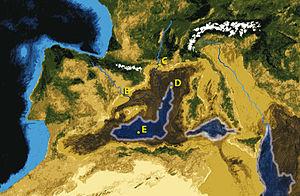
Les empreintes de pas de Tráchilos sont des empreintes semblables à celles d'un Hominina, mises au jour en Crète, près du village de Tráchilos, et datées de 5,7 millions d'années environ. Leur découverte suggère que des Hominina vivaient peut-être dans le sud de l'Europe, et pas seulement en Afrique, contrairement aux hypothèses actuellement admises. Ces traces pourraient être cependant celles d'un Hominidae inconnu, ne faisant pas partie des Hominina.